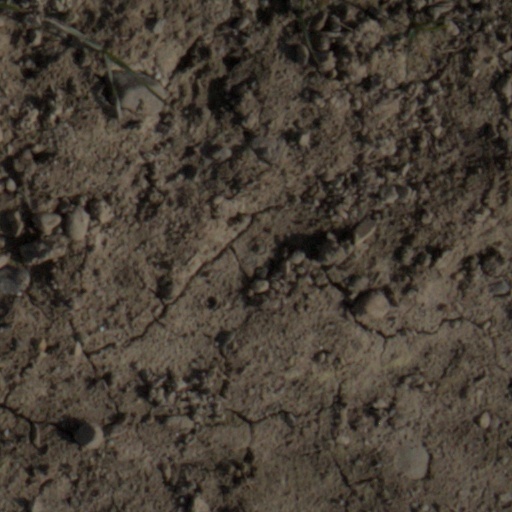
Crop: wheat